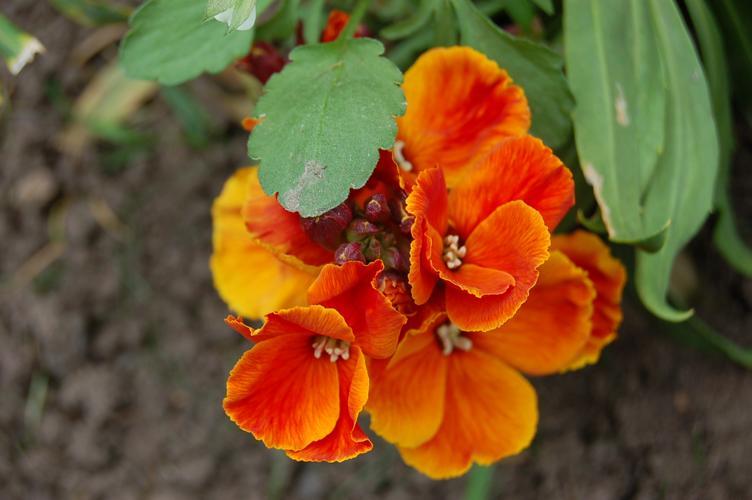
Label: wallflower